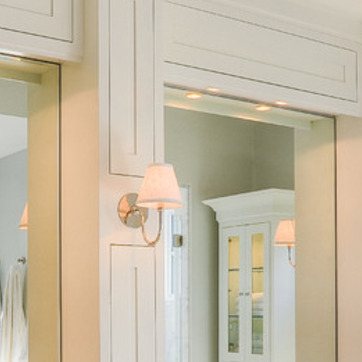
Material: mirror